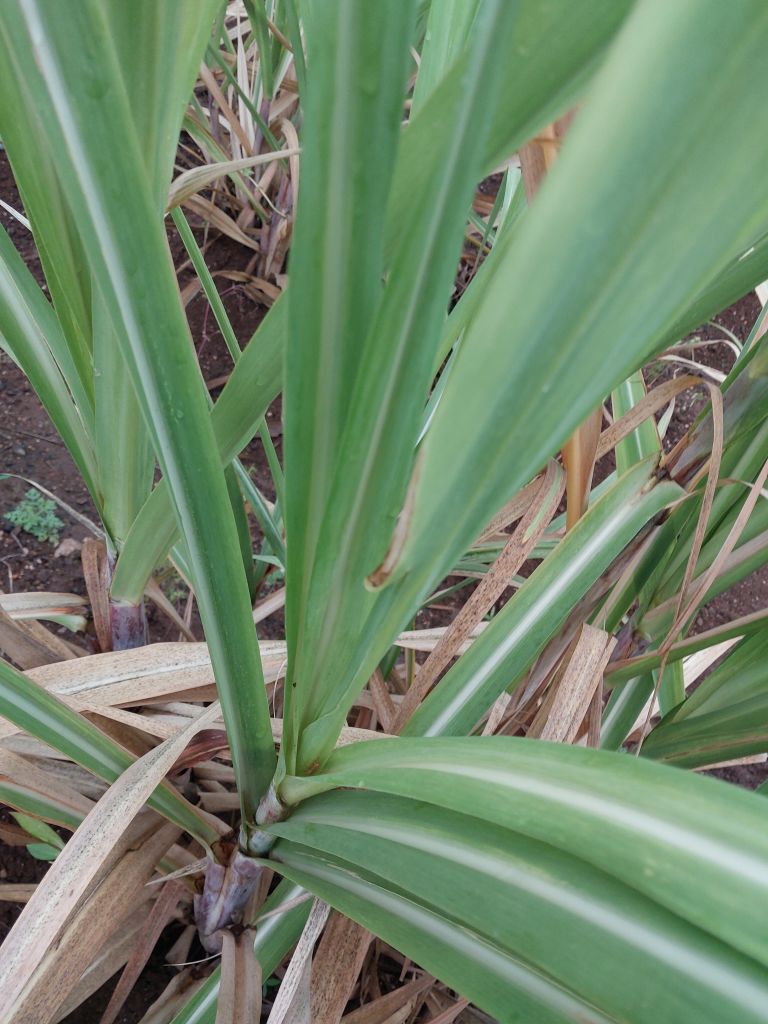
Label: Pokkah Boeng